Answer in natural language. Which object is closer to Doorway (highlighted by a red box), blurry image (highlighted by a blue box) or black lshaped countertop (highlighted by a green box)? Choose between the following options: blurry image (highlighted by a blue box) or black lshaped countertop (highlighted by a green box)
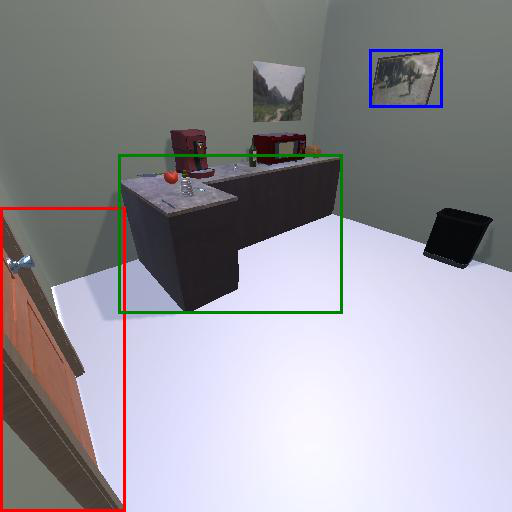
<answer>black lshaped countertop (highlighted by a green box)</answer>